Barbara Whiting

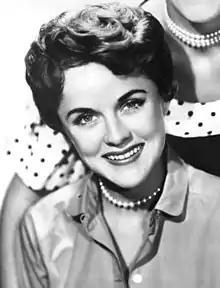
Whiting in 1955

Whiting was born in Los Angeles, California, the daughter of music manager Eleanor Youngblood Whiting and composer Richard A. Whiting. Her older sister was singer Margaret Whiting.